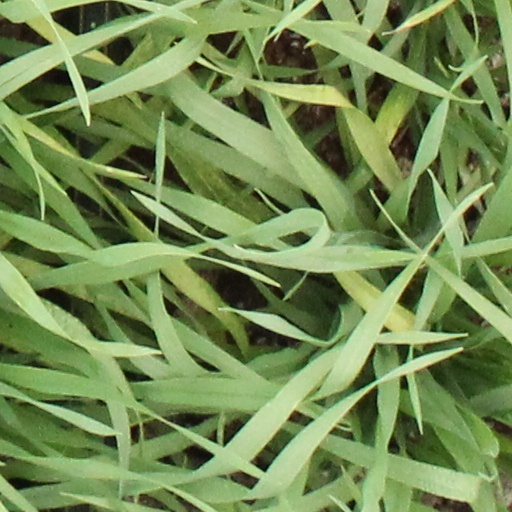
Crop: wheat